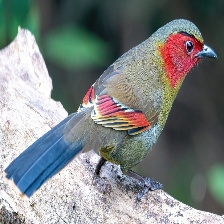
Species: SCARLET FACED LIOCICHLA
Scientific name: LIOCICHLA RIPPONI